Arab citizens of Israel

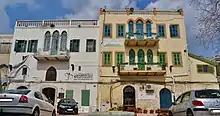
The house of culture and art in Nazareth

Nearly half of Arab students who passed their matriculation exams failed to win a place in higher education because they performed poorly in the Psychometric Entrance Test, compared to 20% of Jewish applicants. Khaled Arar, a professor at Beit Berl College, believes the psychometric test is culturally biased: "The gap in psychometric scores between Jewish and Arab students has remained steady – at more than 100 points out of a total of 800 – since 1982. That alone should have raised suspicions."